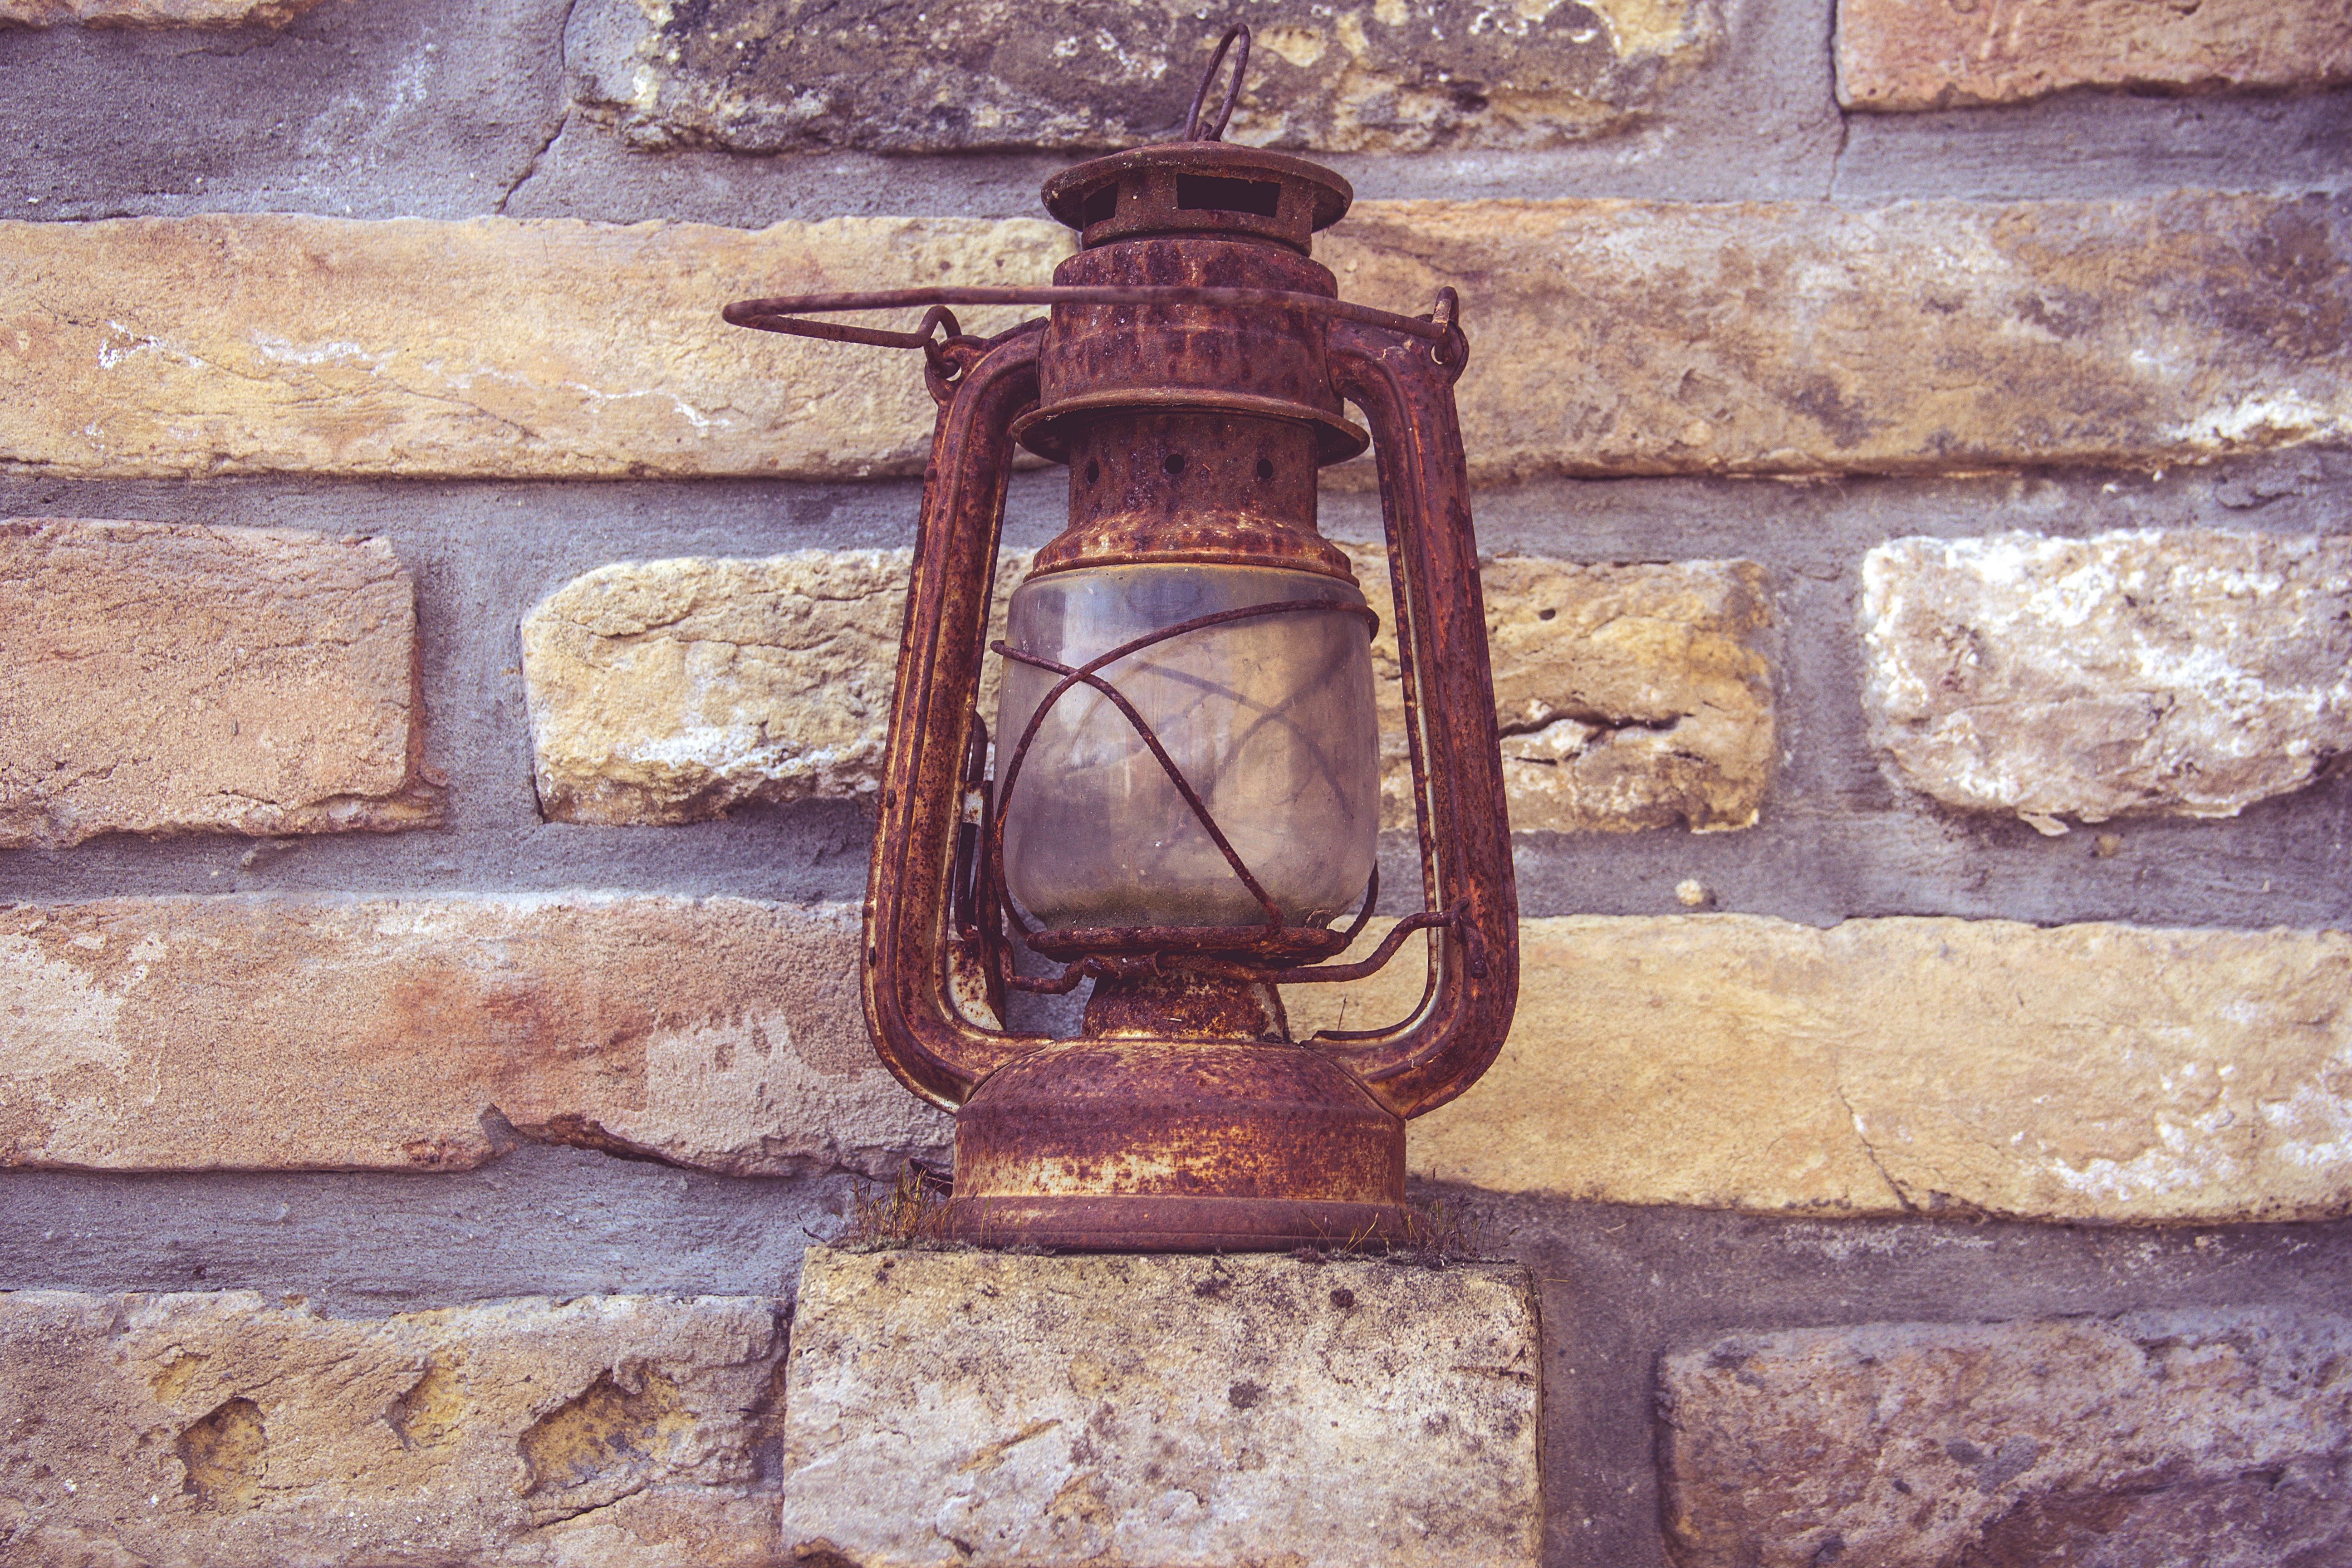
work, outdoor, wood, antique, window, old, wall, tool, rustic, steel, rust, metal, brown, grunge, lamp, dried, camping, brick, lighting, years, 100, hardware, style, iron, used, veteran, unused, hurricane lamp, man made object, ancient history